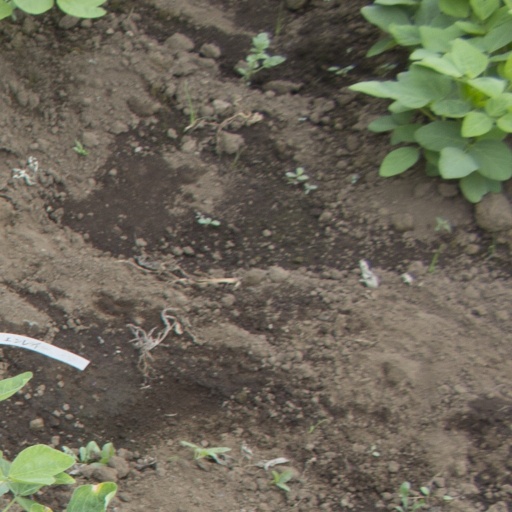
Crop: soybean